National Institute of Technology, Warangal

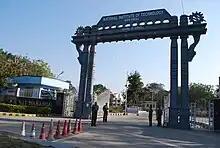
NIT Warangal Entrance Gate

The National Institute of Technology Warangal (NIT-Warangal or NIT-W) is a public technical and research university located in Warangal, India. It is recognised as an Institute of National Importance by the Government of India. The foundation stone for this institute was laid by then Prime Minister Jawaharlal Nehru on 1959, the first in the chain of 31 NITs (formerly known as RECs) in the country. The institute was renamed as the National Institute of Technology, Warangal in 2002. NIT Warangal is ranked as one of the prestigious engineering institutions in India.